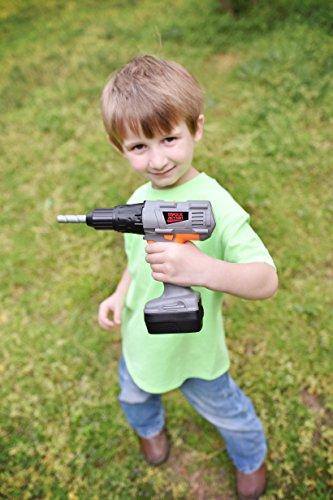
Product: Maxx Action Power Tools Drill with Realistic Drilling Movement and Drill Bit Accessories
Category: Toys & Games | Dress Up & Pretend Play | Pretend Play | Play Tools
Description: Plays well with other Maxx Action toy tools and construction sets.
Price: $14.55